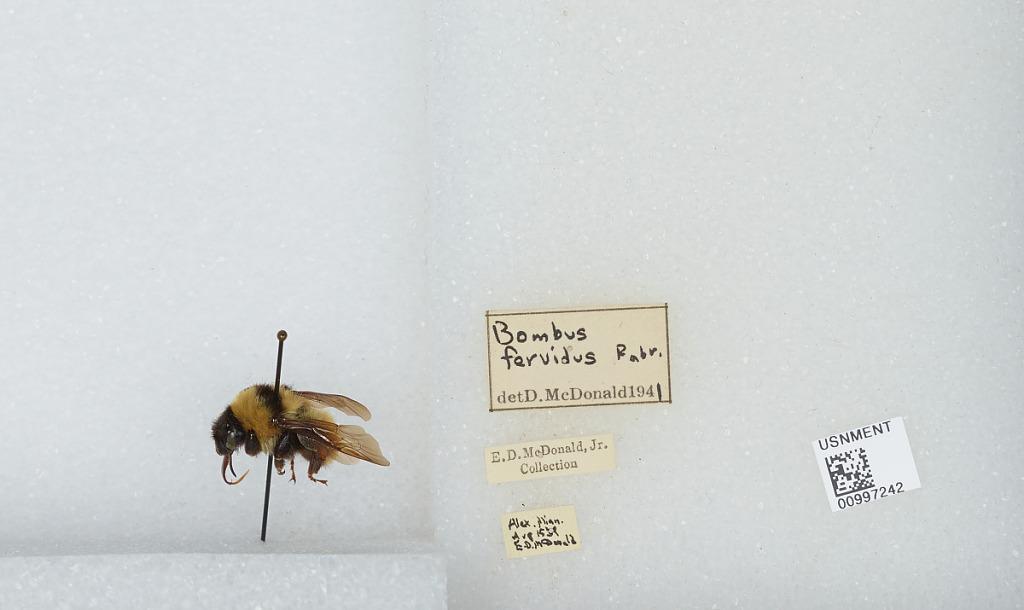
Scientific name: Bombus (Fervidobombus) fervidus fervidus (Fabricius)
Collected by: E. McDonald
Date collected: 1939-8-15
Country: United States
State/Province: Minnesota
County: Douglas
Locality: Alexandria
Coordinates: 45.8853, -95.3772
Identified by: McDonald, D.